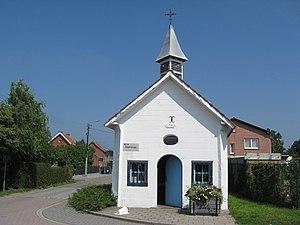
Cette page regroupe l’ensemble du patrimoine immobilier de la ville belge de Hasselt.